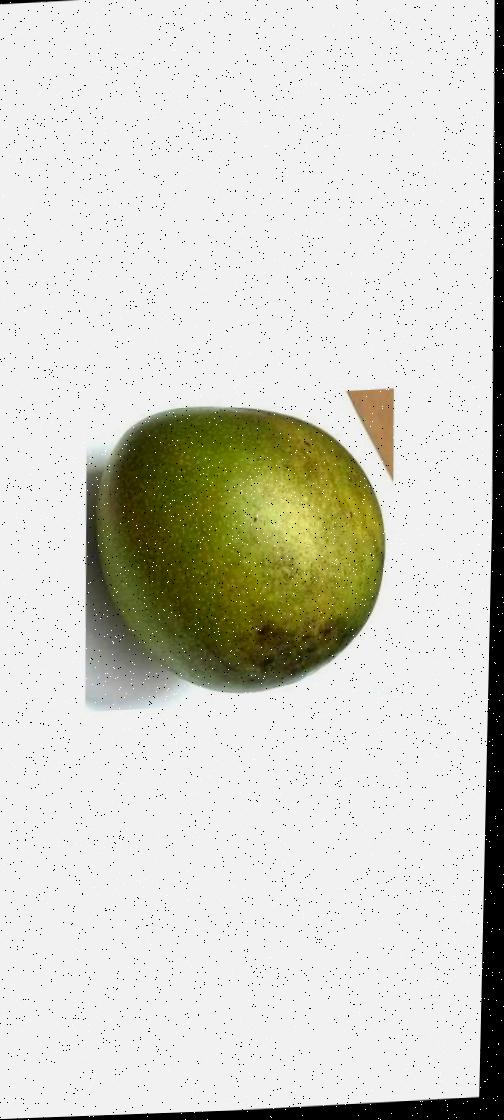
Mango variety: Bari-4